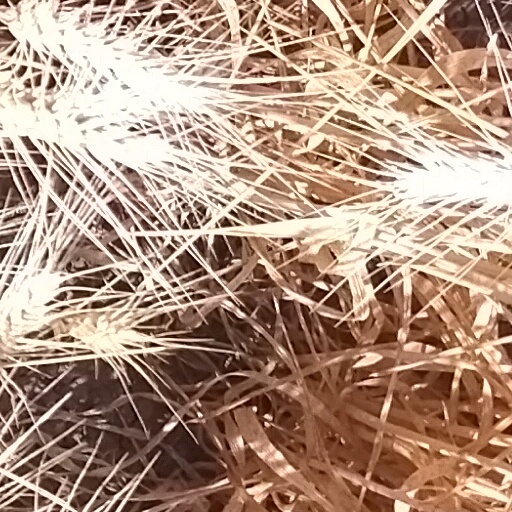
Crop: wheat